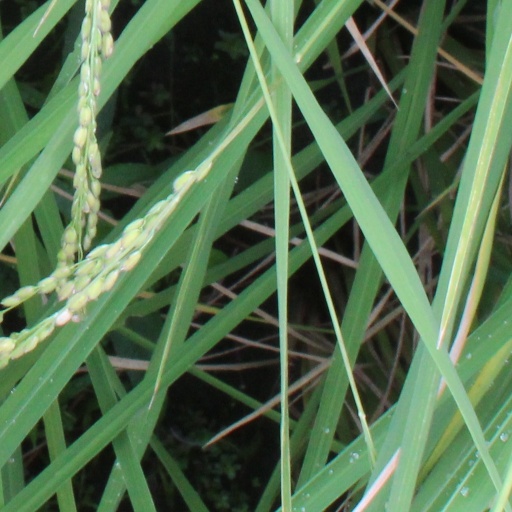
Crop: rice